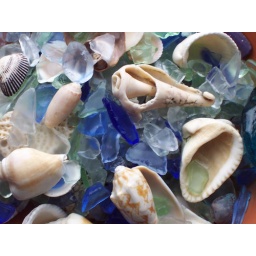
sitting in terra cotta dish in my bathroom